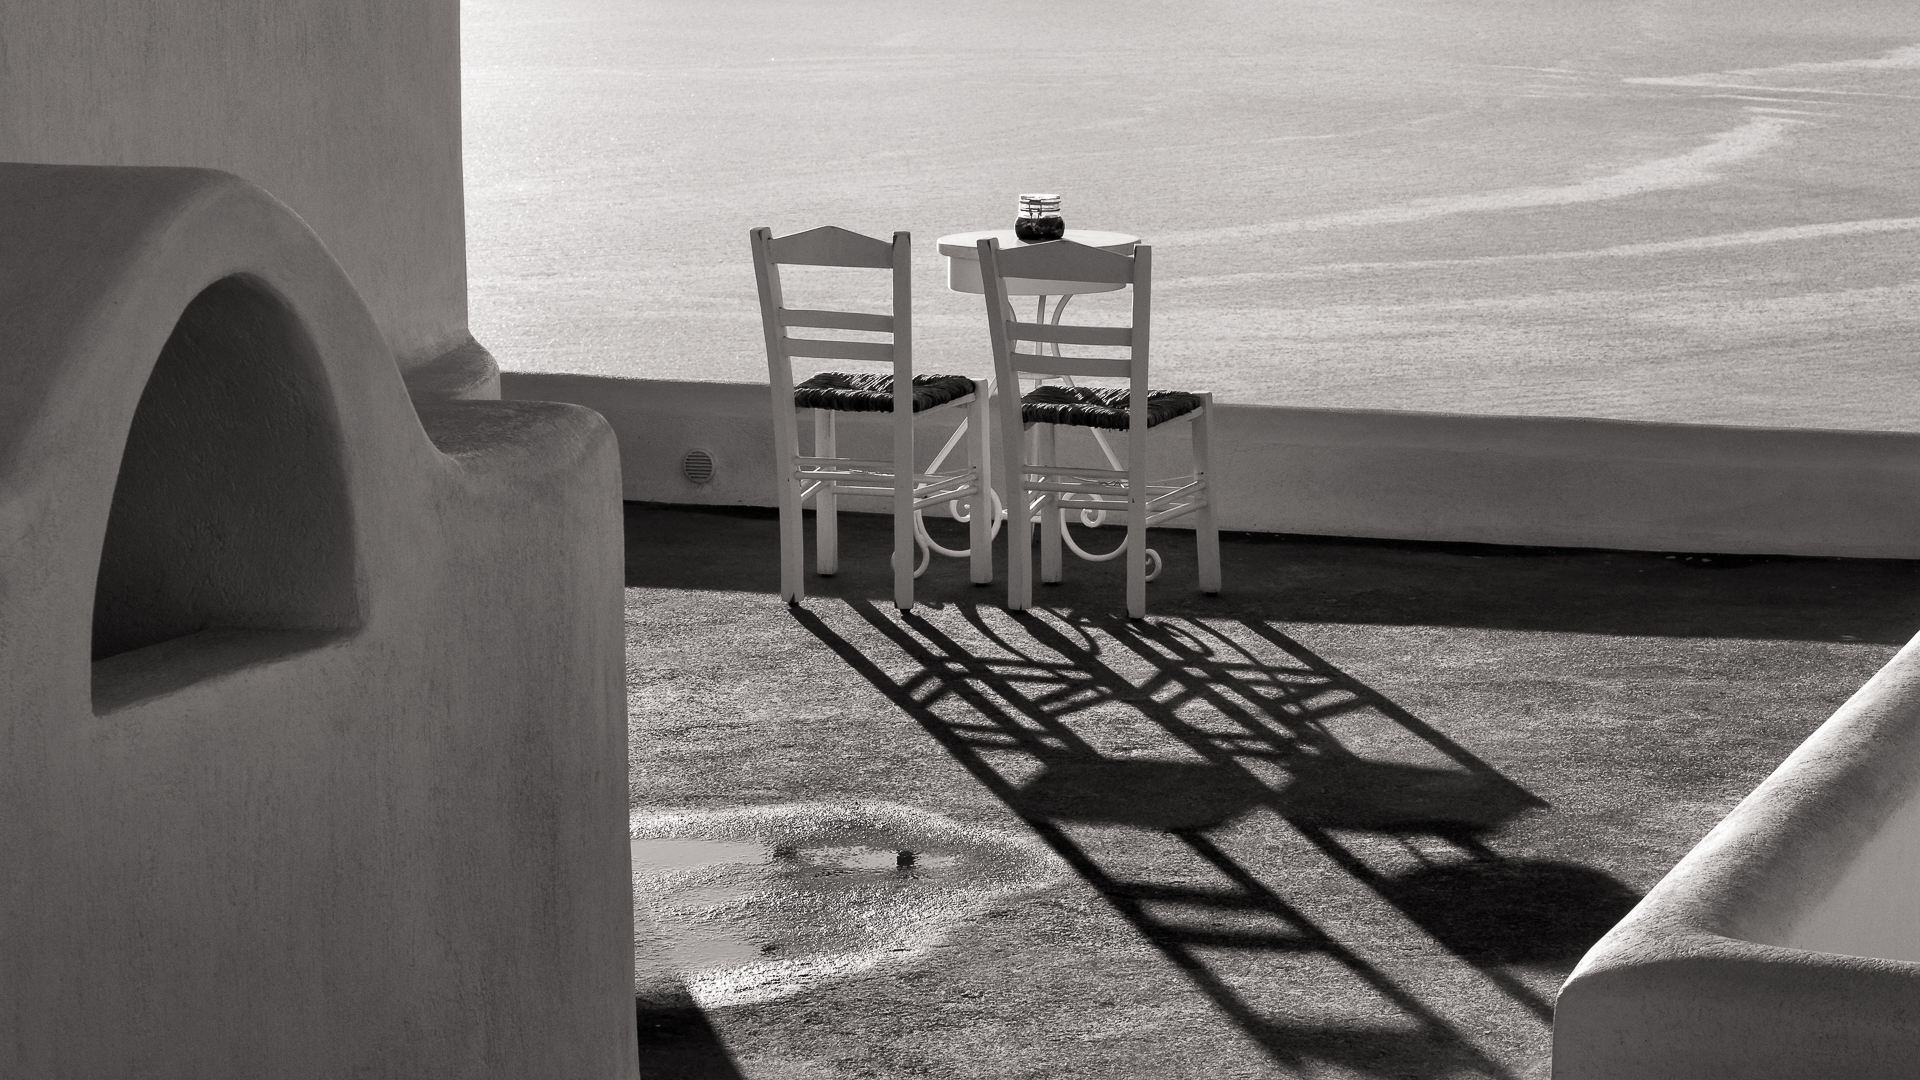
table, light, black and white, architecture, white, photography, house, chair, view, color, shadow, black, furniture, monochrome, 2015, chairs, santorini, photograph, greece, aussicht, seats, image, stuhle, shape, stuhl, panasoniclumixg5, olympusf1845mm, cyclades, thira, kykladen, flooring, monochrome photography